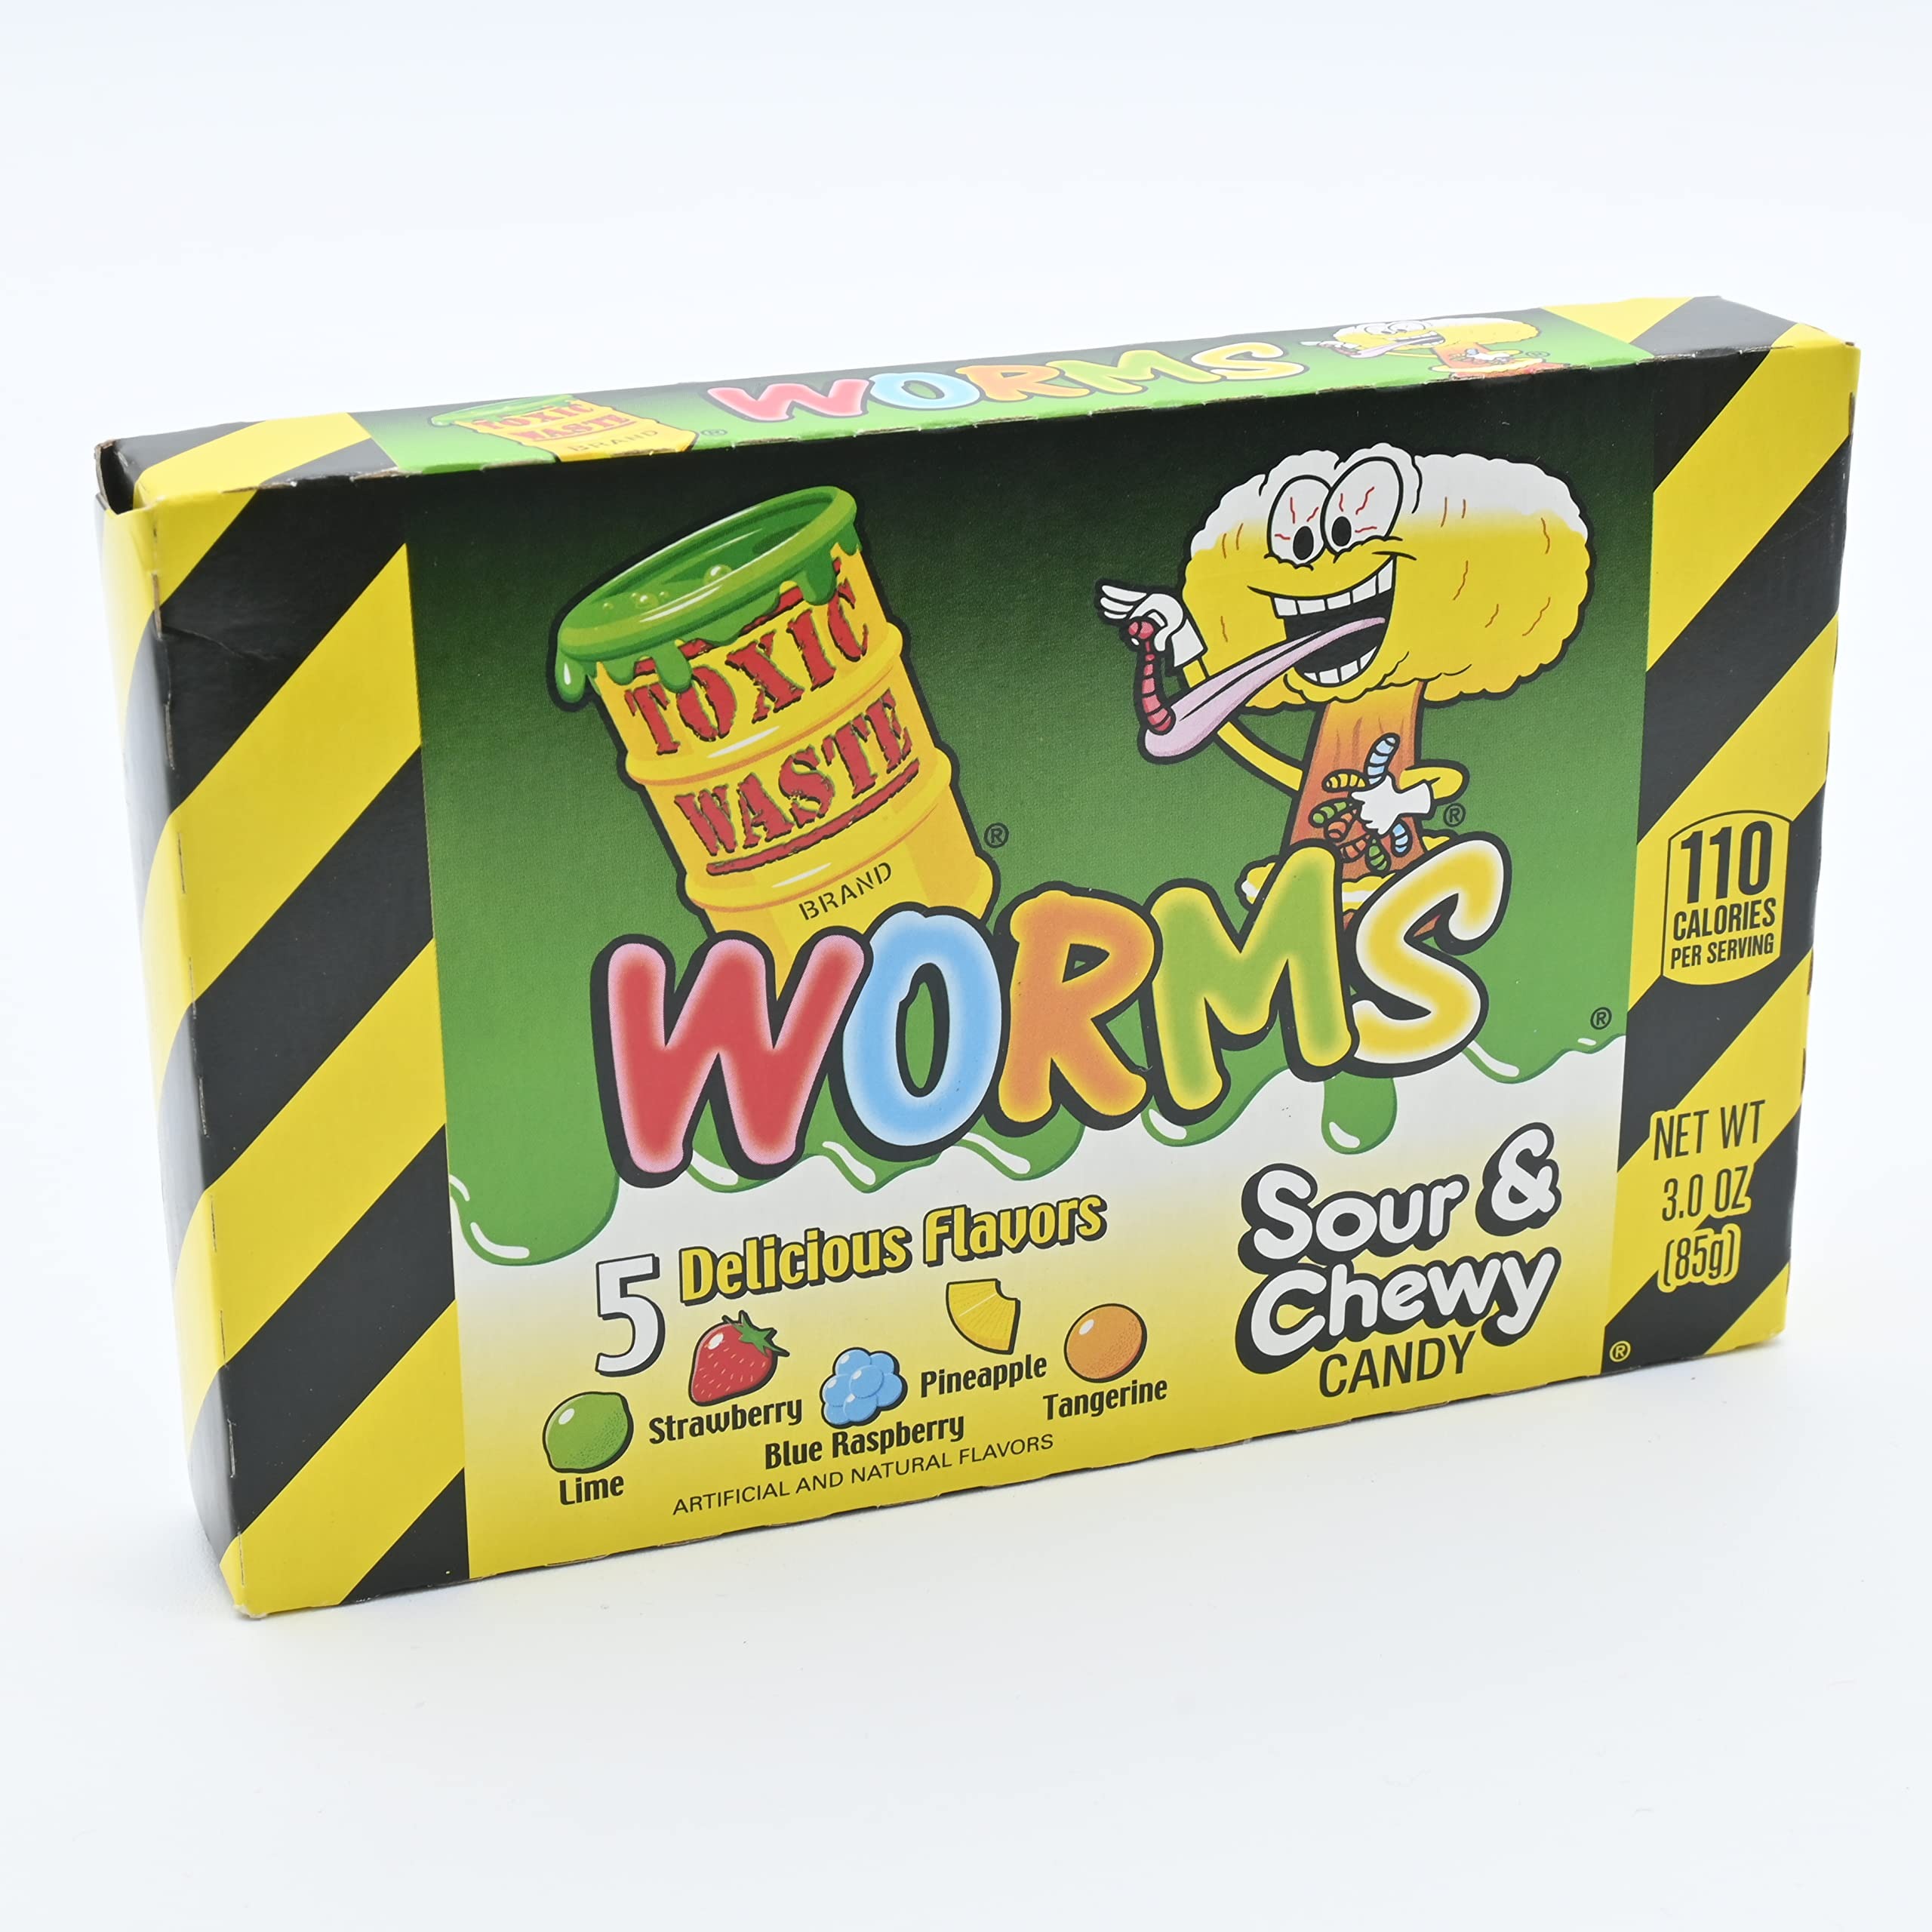
Item Name: Toxic Waste Sour & Chewy Candy - 3oz (Worms)
Bullet Point 1: Assorted Flavors: Enjoy a variety of sour and chewy candies in a fun worm shape
Bullet Point 2: Toxic Waste Themed Candy: Get a 3oz bag of sour candies with a spooky theme
Bullet Point 3: Worm-Shaped Candy: Each piece is shaped like a worm for a fun twist on traditional candy
Bullet Point 4: Sour Candy: The candies have a sour taste that will make your mouth tingle
Bullet Point 5: Single 3oz Bag: Get a 3oz bag of sour candies to enjoy on its own or share with friends
Value: 1.0
Unit: Count

Price: 7.48